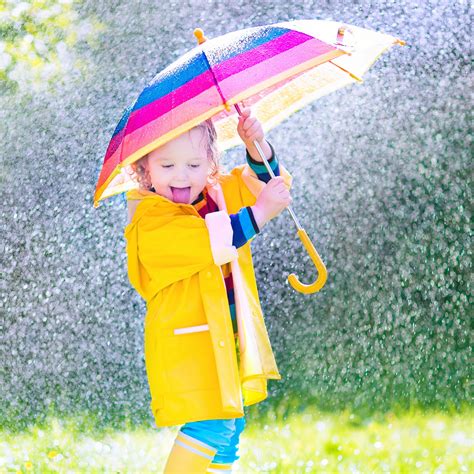
Weather: rain or strom